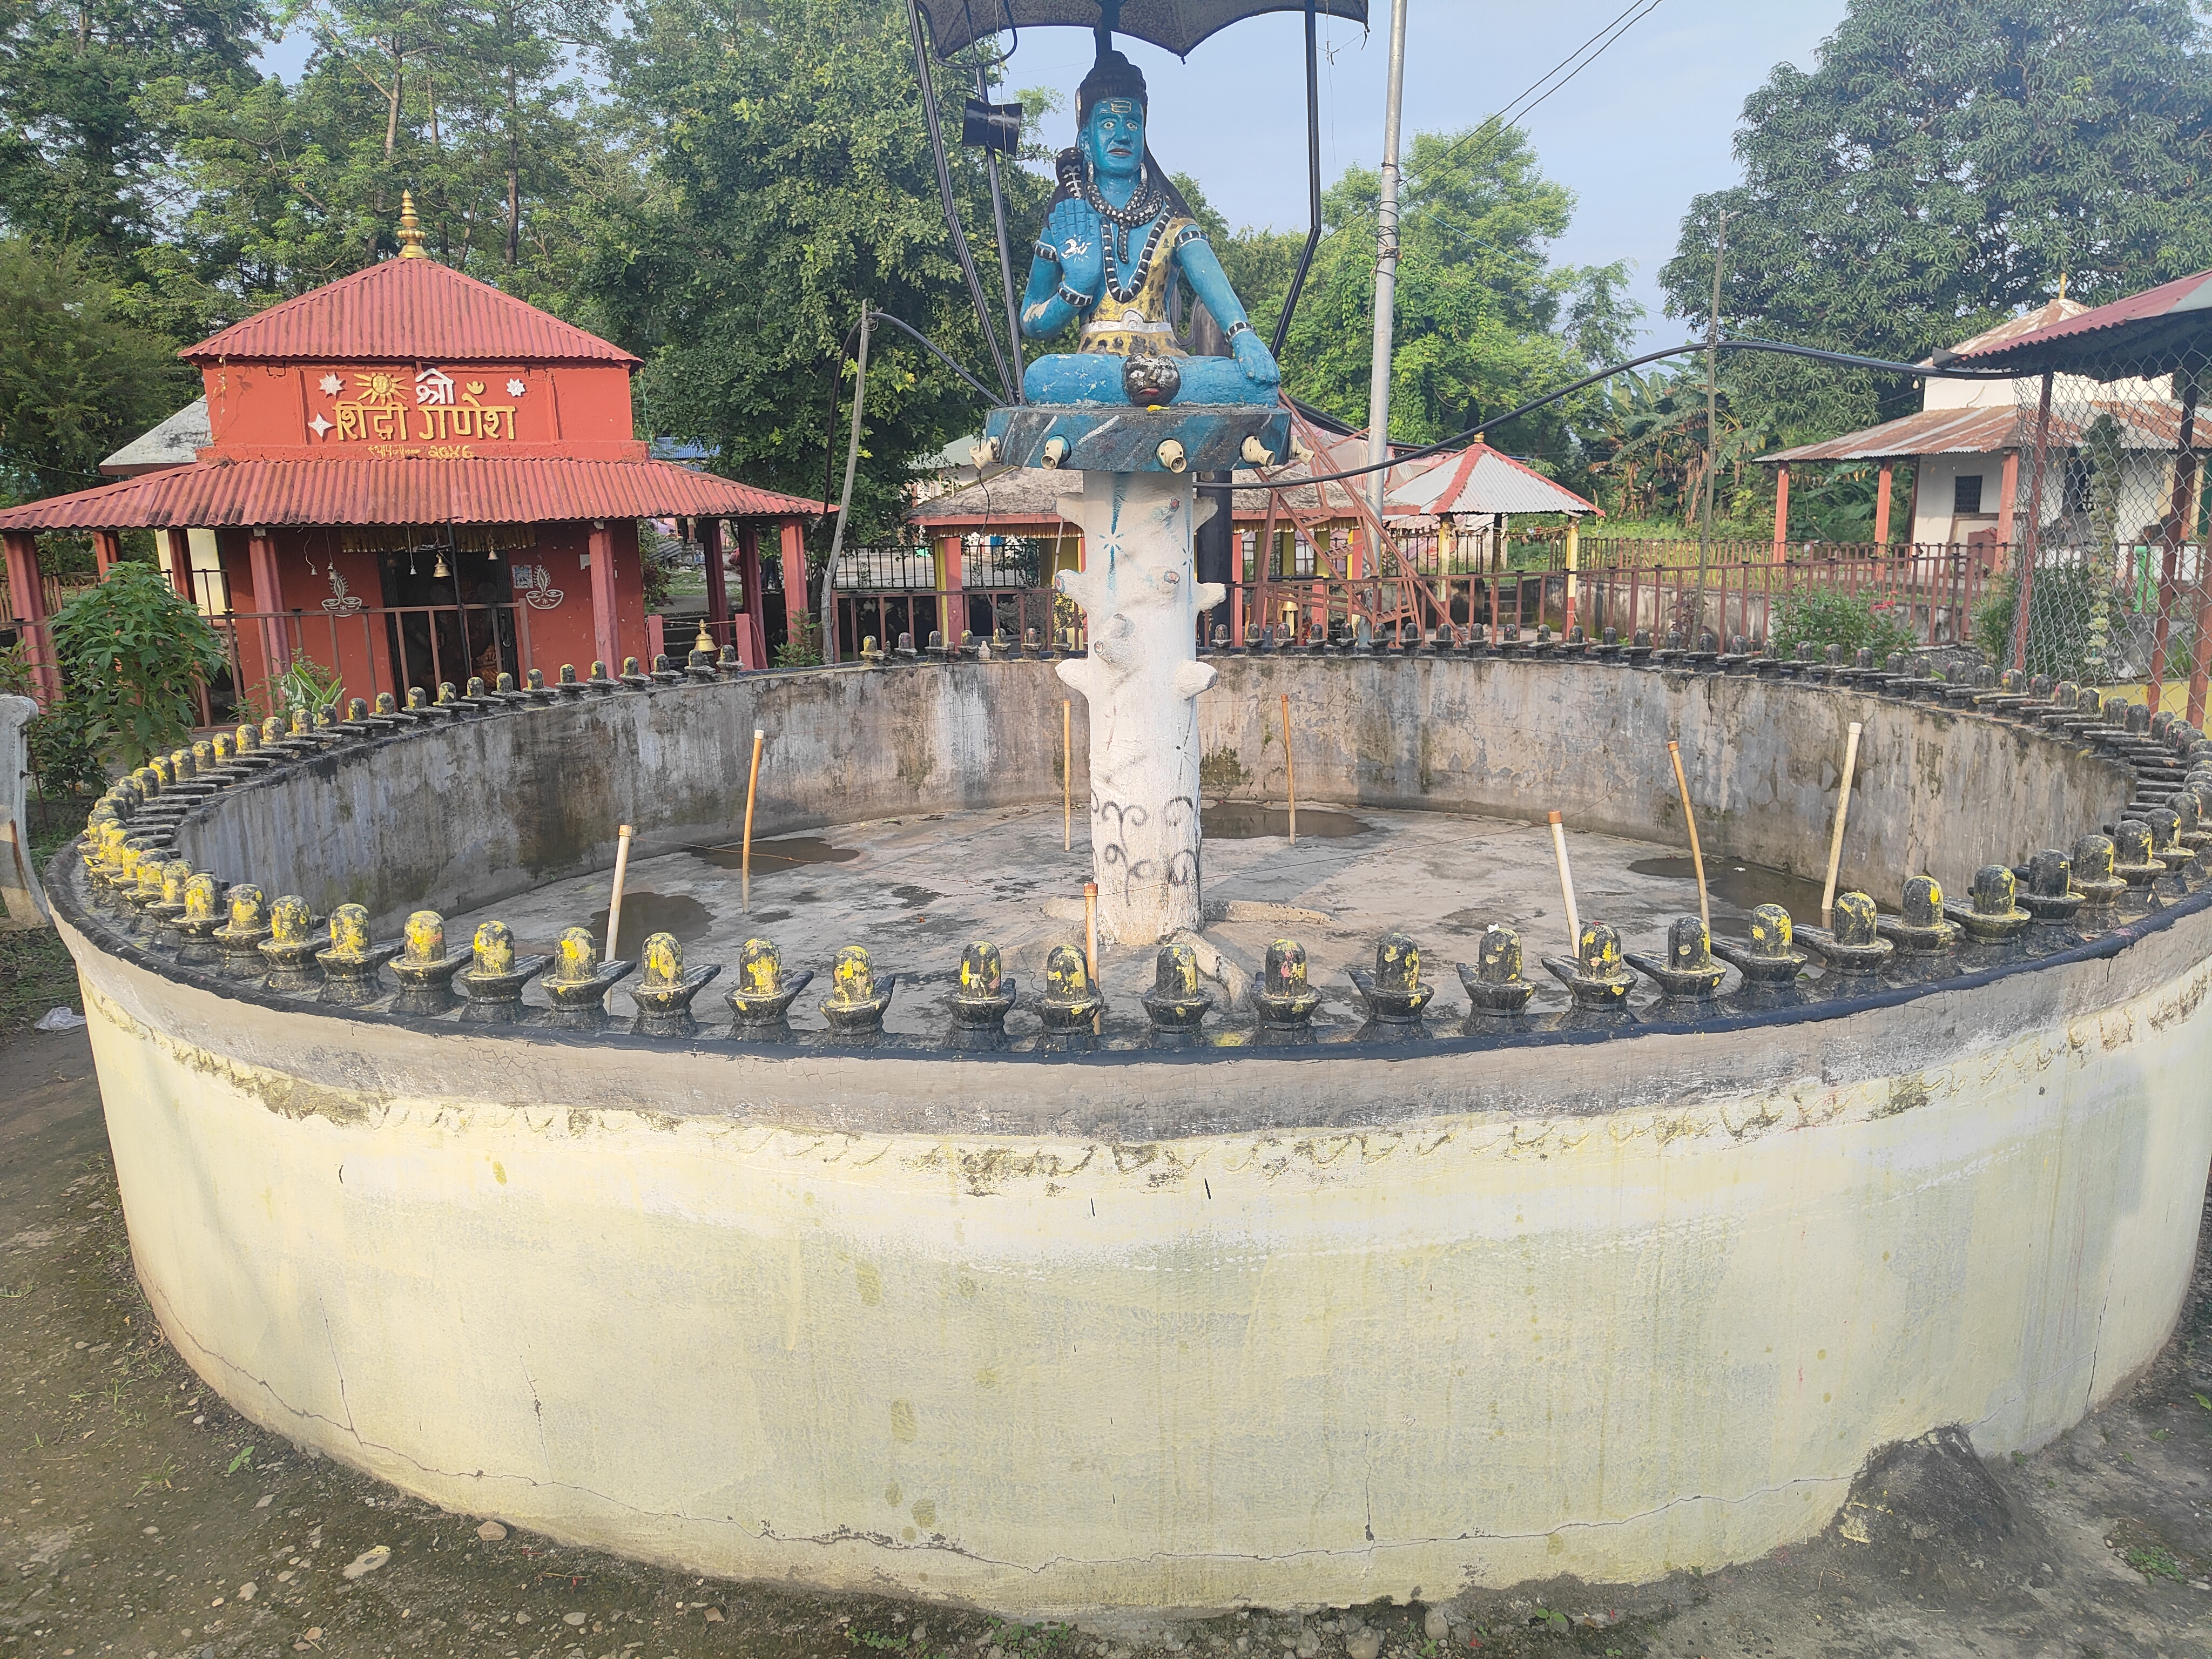
Heritage site: Bijayanagar_Gadesh_Mandir